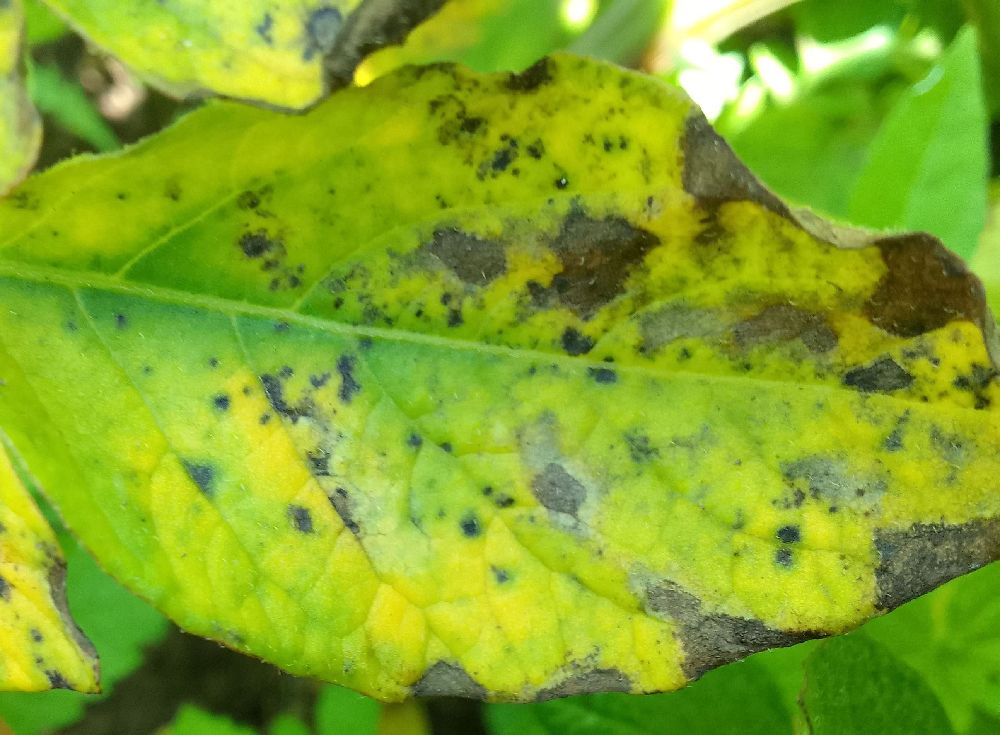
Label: Early blight